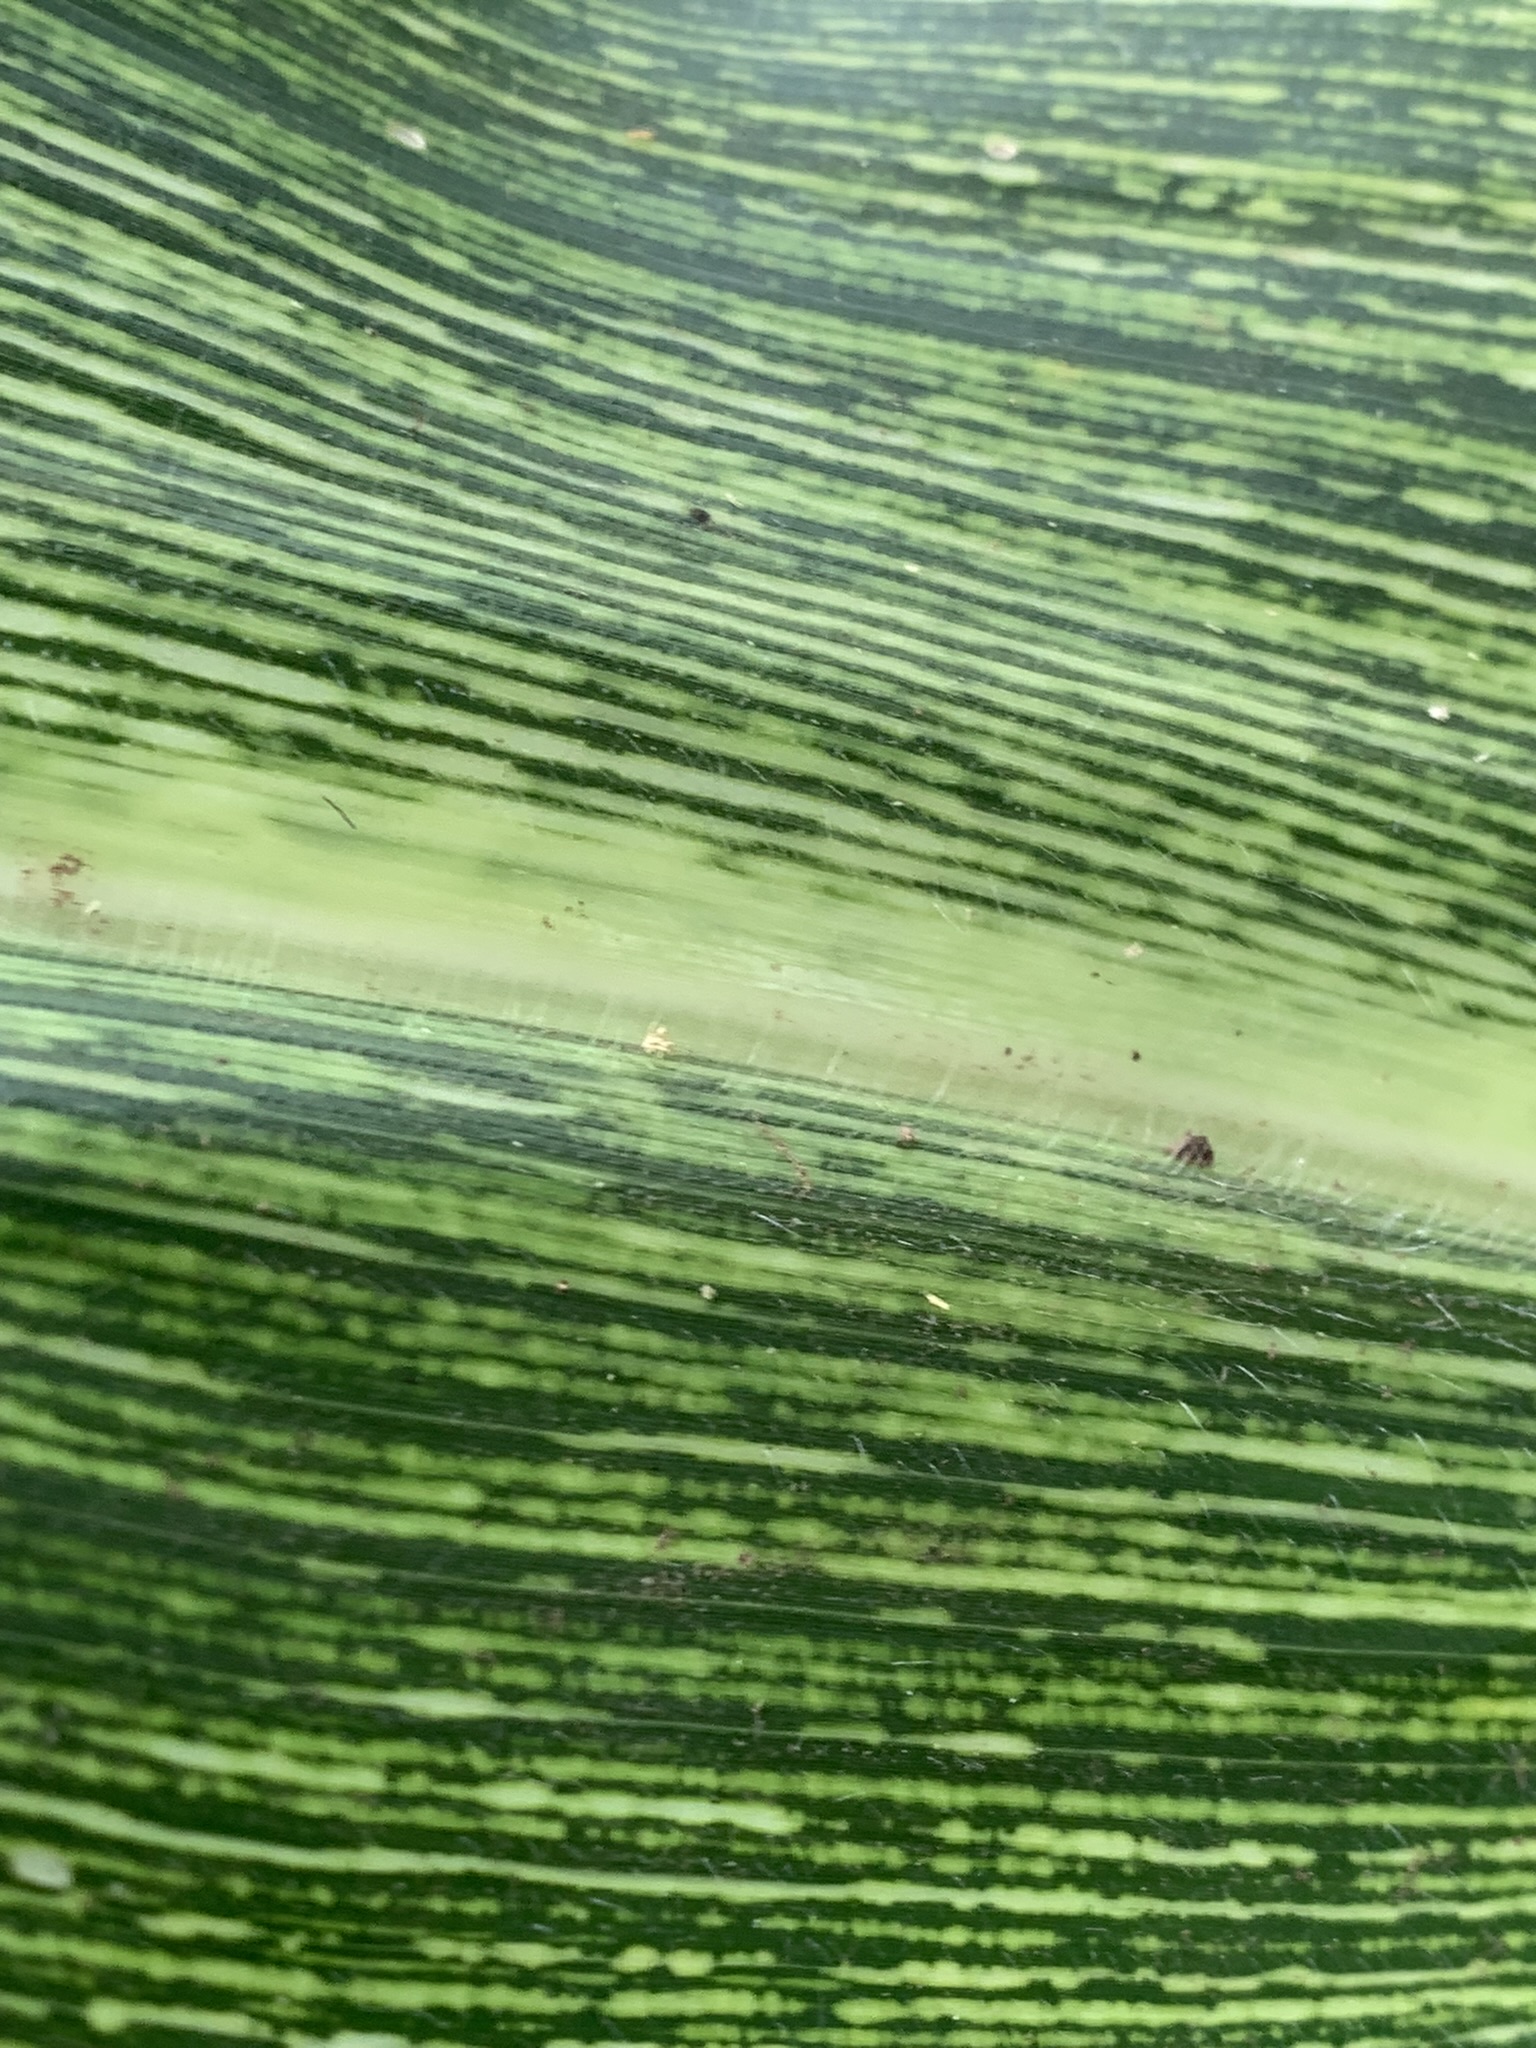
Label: MSV